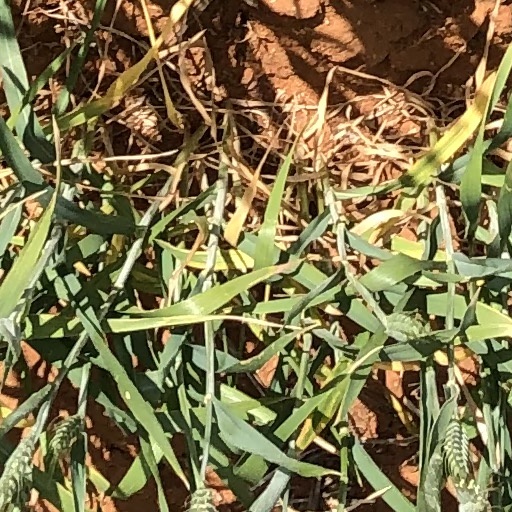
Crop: wheat